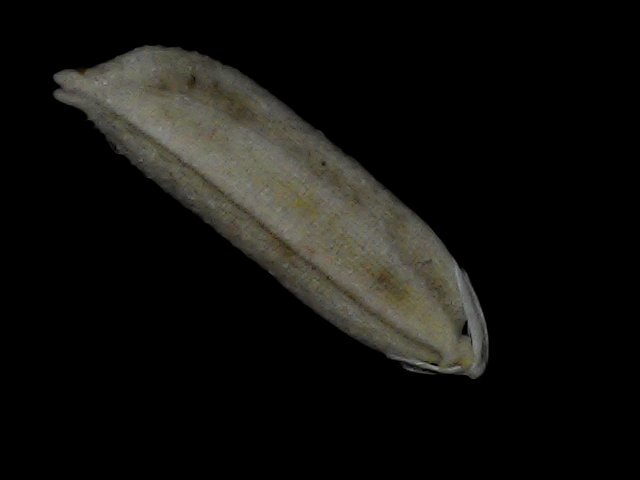
Rice variety: Bd87